Royal Danish Air Force

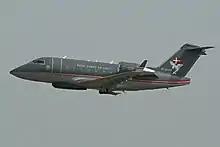
Bombardier Challenger CL-604 at RIAT 2010

In 1982, the number of fighter aircraft was reduced by 12 units. The General Dynamics F-16 was introduced to replace initially the F-100 and later the F-104G. The Royal Danish Naval Air Service was strengthened by eight Westland Lynx Mk. 80 from 1980, replacing the Alouette III helicopters. As a supplement to the Greenland-based C-130s the air force purchased three Gulfstream G-III.